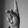
ASL letter: K